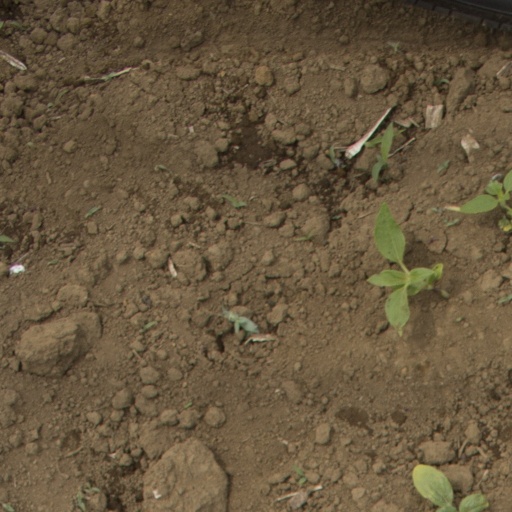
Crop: Jerusalem artichoke